Sailing card

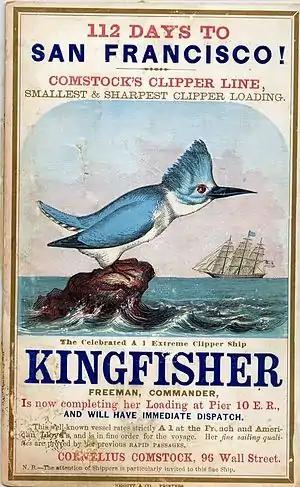
A sailing card for the clipper "Kingfisher"

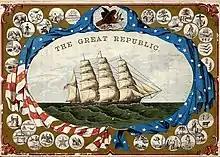
Sailing card for clipper ship "Great Republic"

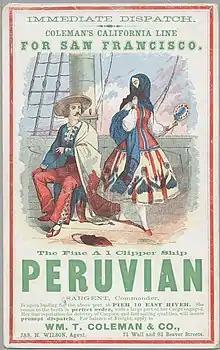
Sailing card advertising the clipper ship "Peruvian"

A sailing card is a printed advertisement with information on a ship and its sailing dates, especially clipper ships. Mystic Seaport in Mystic Connecticut has a collection of sailing cards. They were used from the mid-1850s in the U.S. to promote sailings and sometimes included engraved pictures and several colors and were displayed in the windows of port area businesses. Many were printed during the California Gold Rush era to attract voyagers and cargo in New York City and Boston. They were widely used until the 1880s and are now considered collectable.